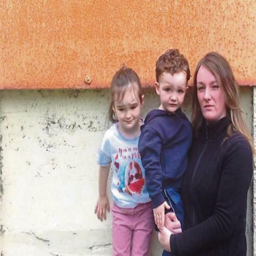
family face being made homeless a second time in years